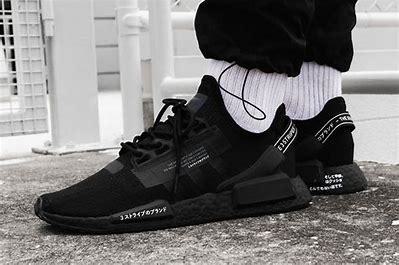
Brand: Adidas
Model: NMD_R1 V2